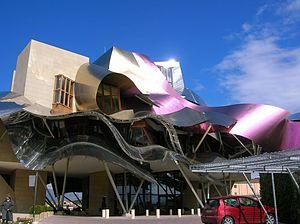
Marqués de Riscal est un groupe d'entreprises espagnol consacré à l'industrie du vin. Il a son origine et siège dans la localité de Elciego, Rioja Alavaise, où a été commencé son activité en 1858, en étant la cave la plus ancienne d'Álava.